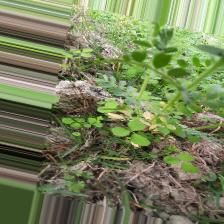
Label: Ascochyta blight